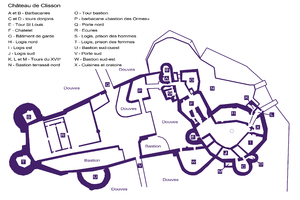
Le château de Clisson est un château médiéval situé dans la ville de Clisson, sur un promontoire granitique dominant la rive gauche de la Sèvre nantaise.